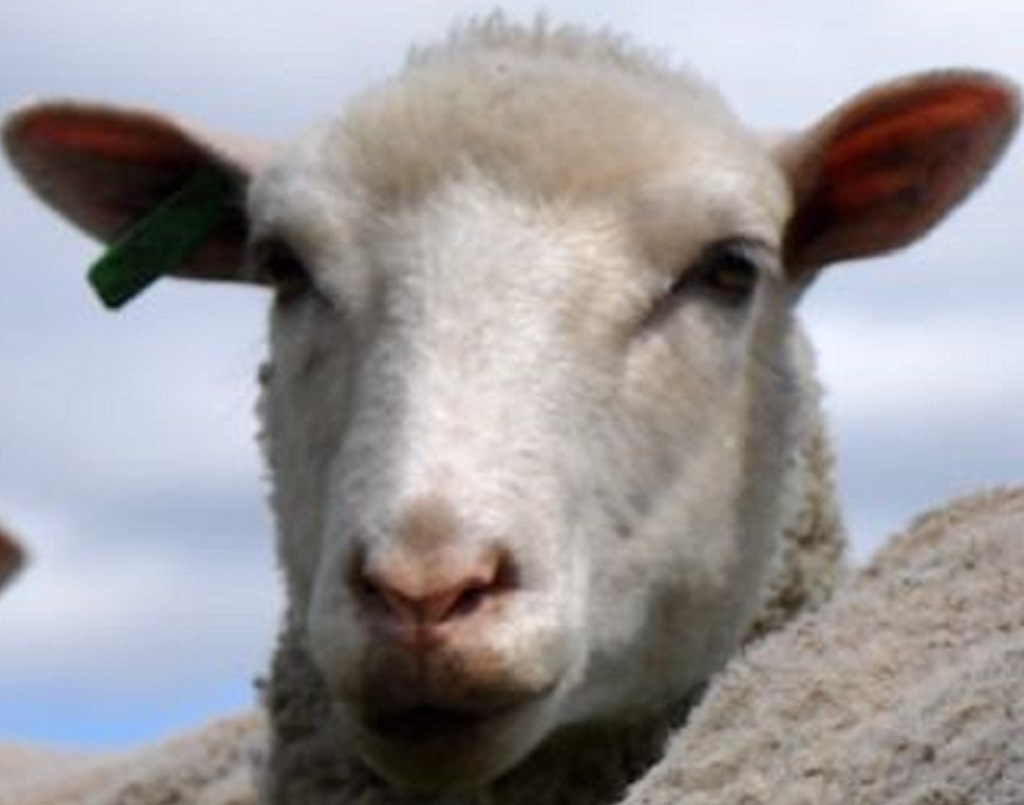
Label: no pain